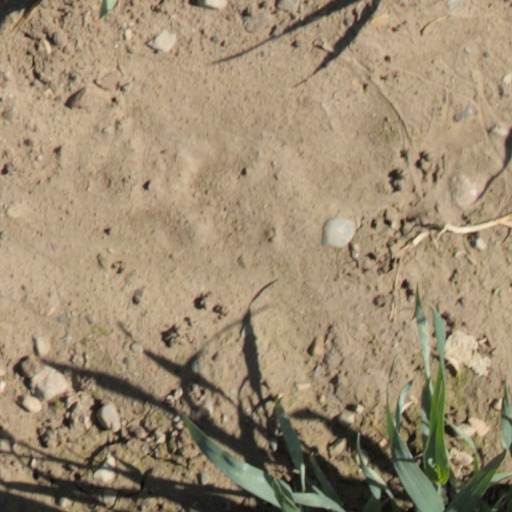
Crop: wheat